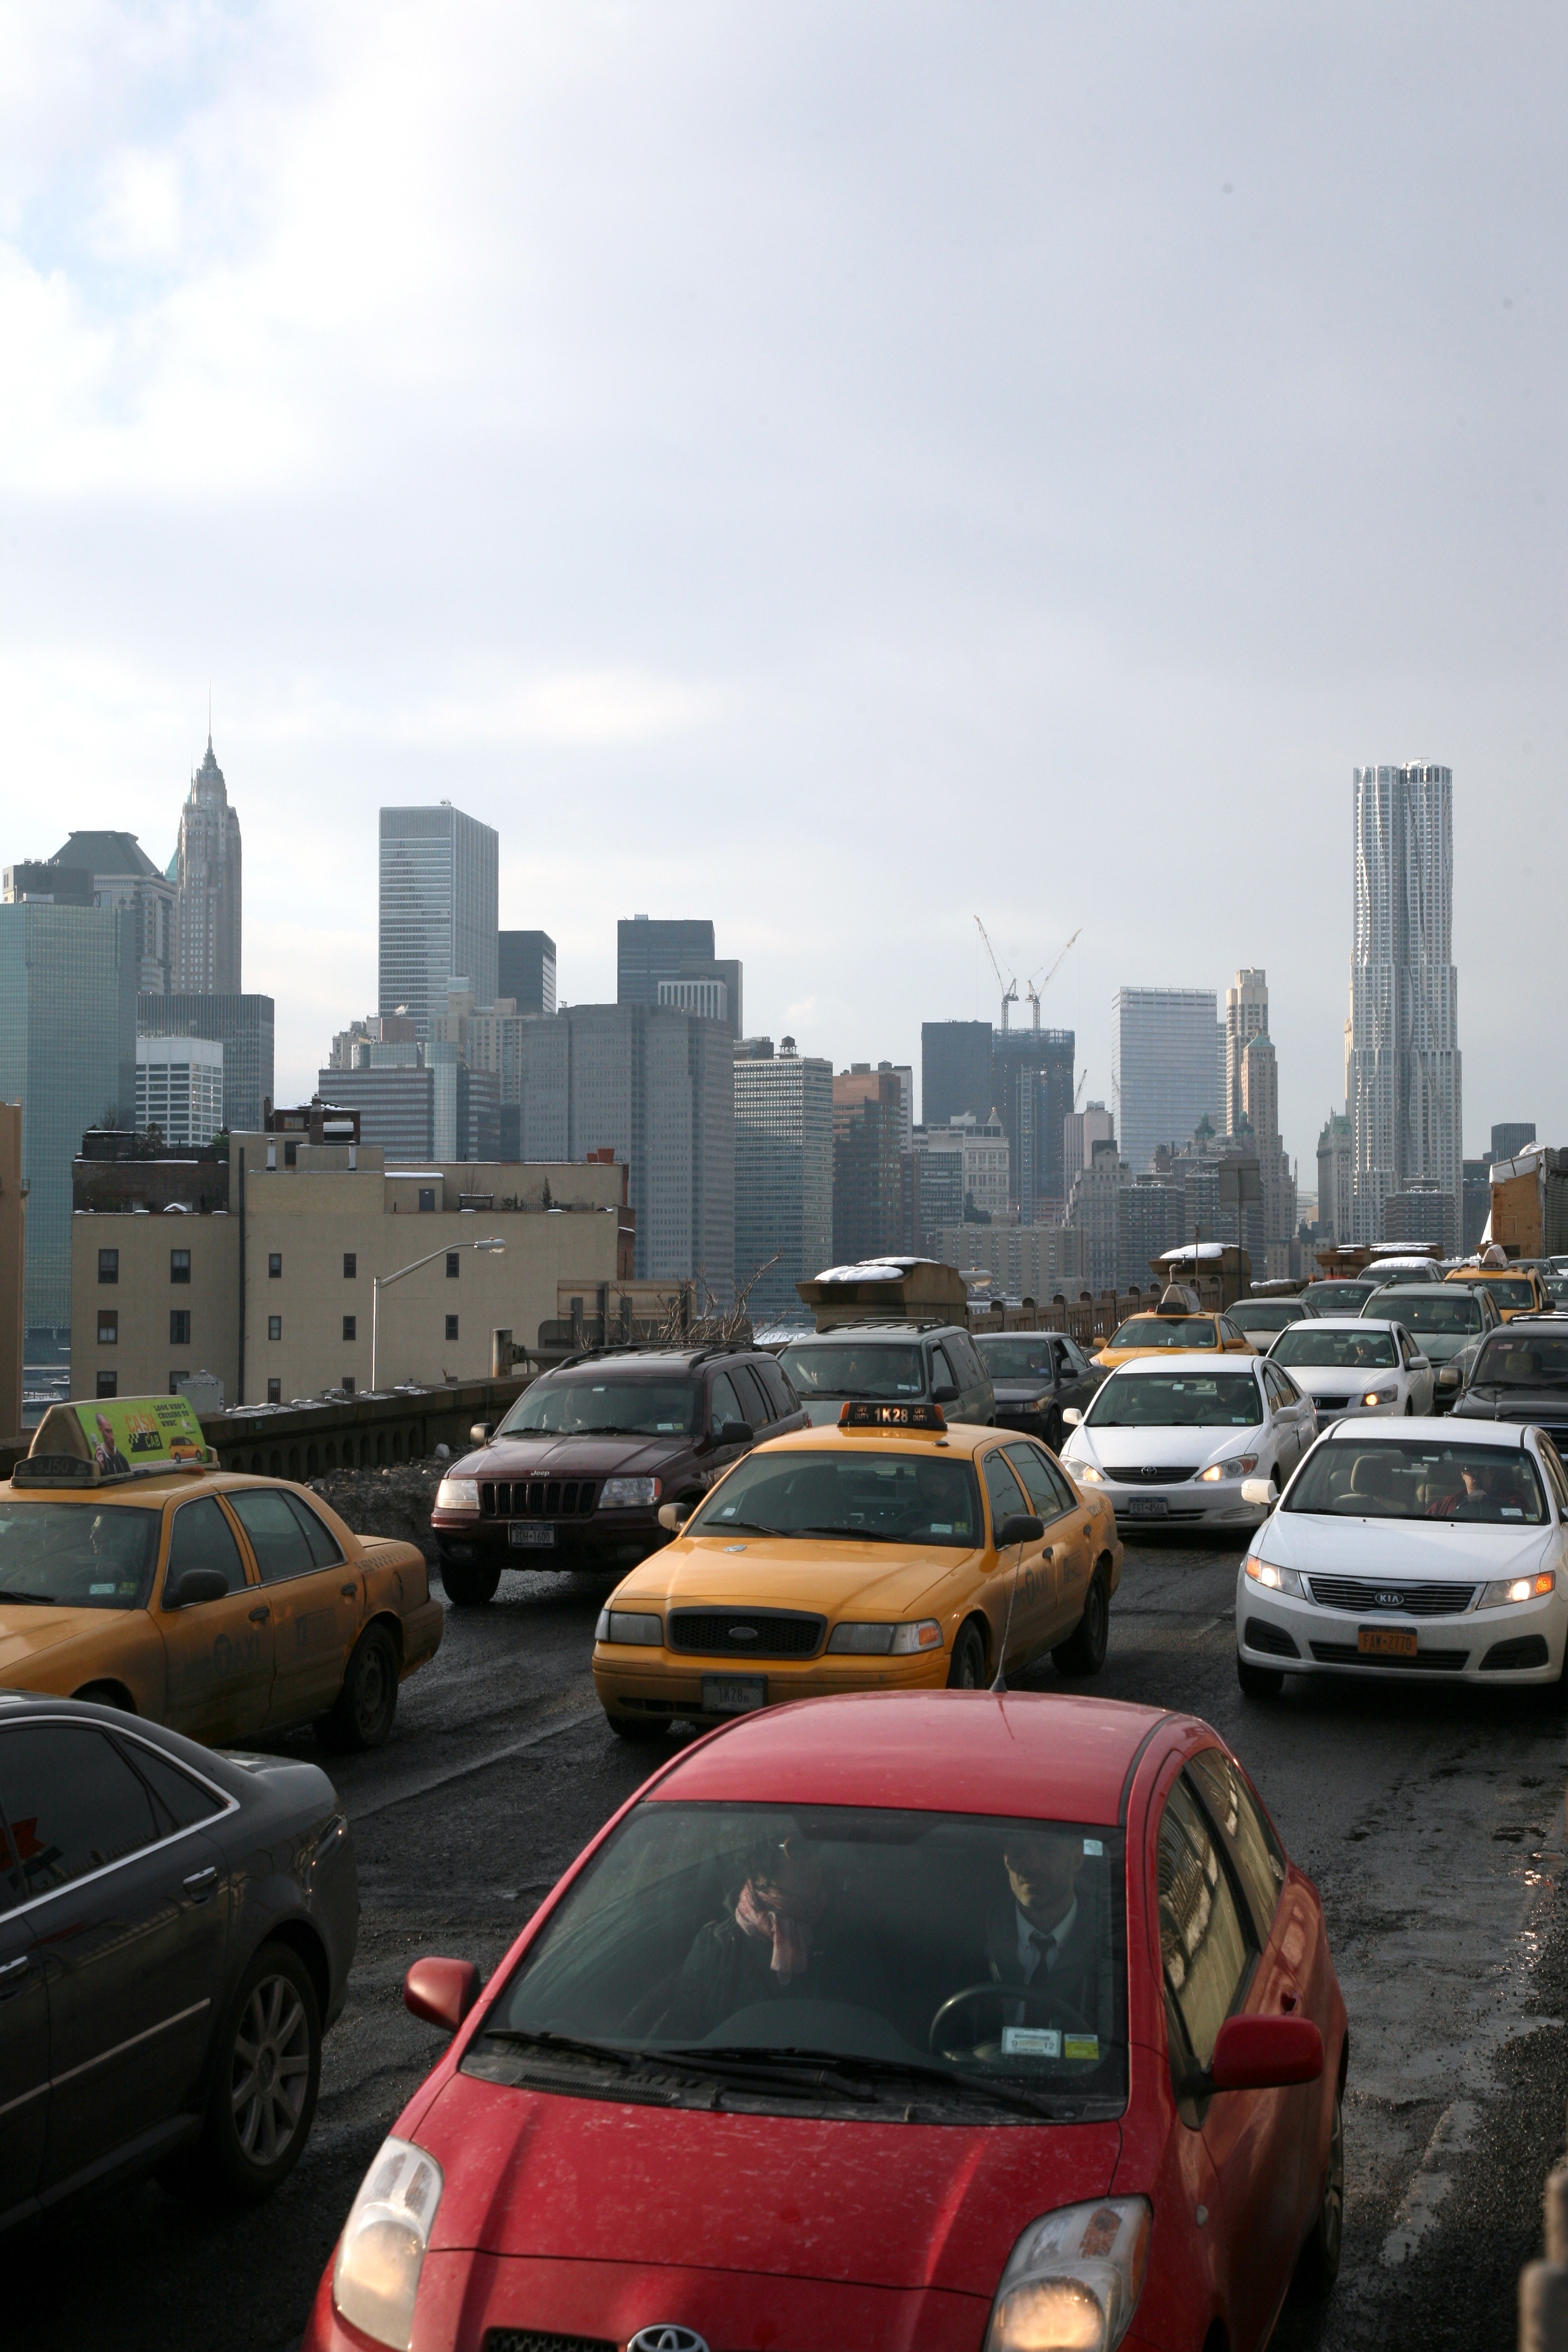
road, bridge, skyline, traffic, street, car, driving, city, skyscraper, manhattan, cityscape, downtown, vehicle, nyc, lane, newyork, brooklynbridge, newyorkcity, ny, promenade, urban area, automobile make, human settlement